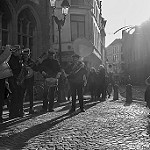
Label: street